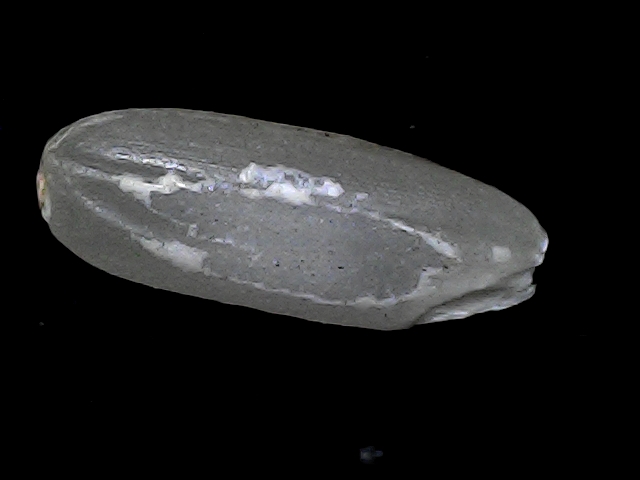
Rice variety: BD85